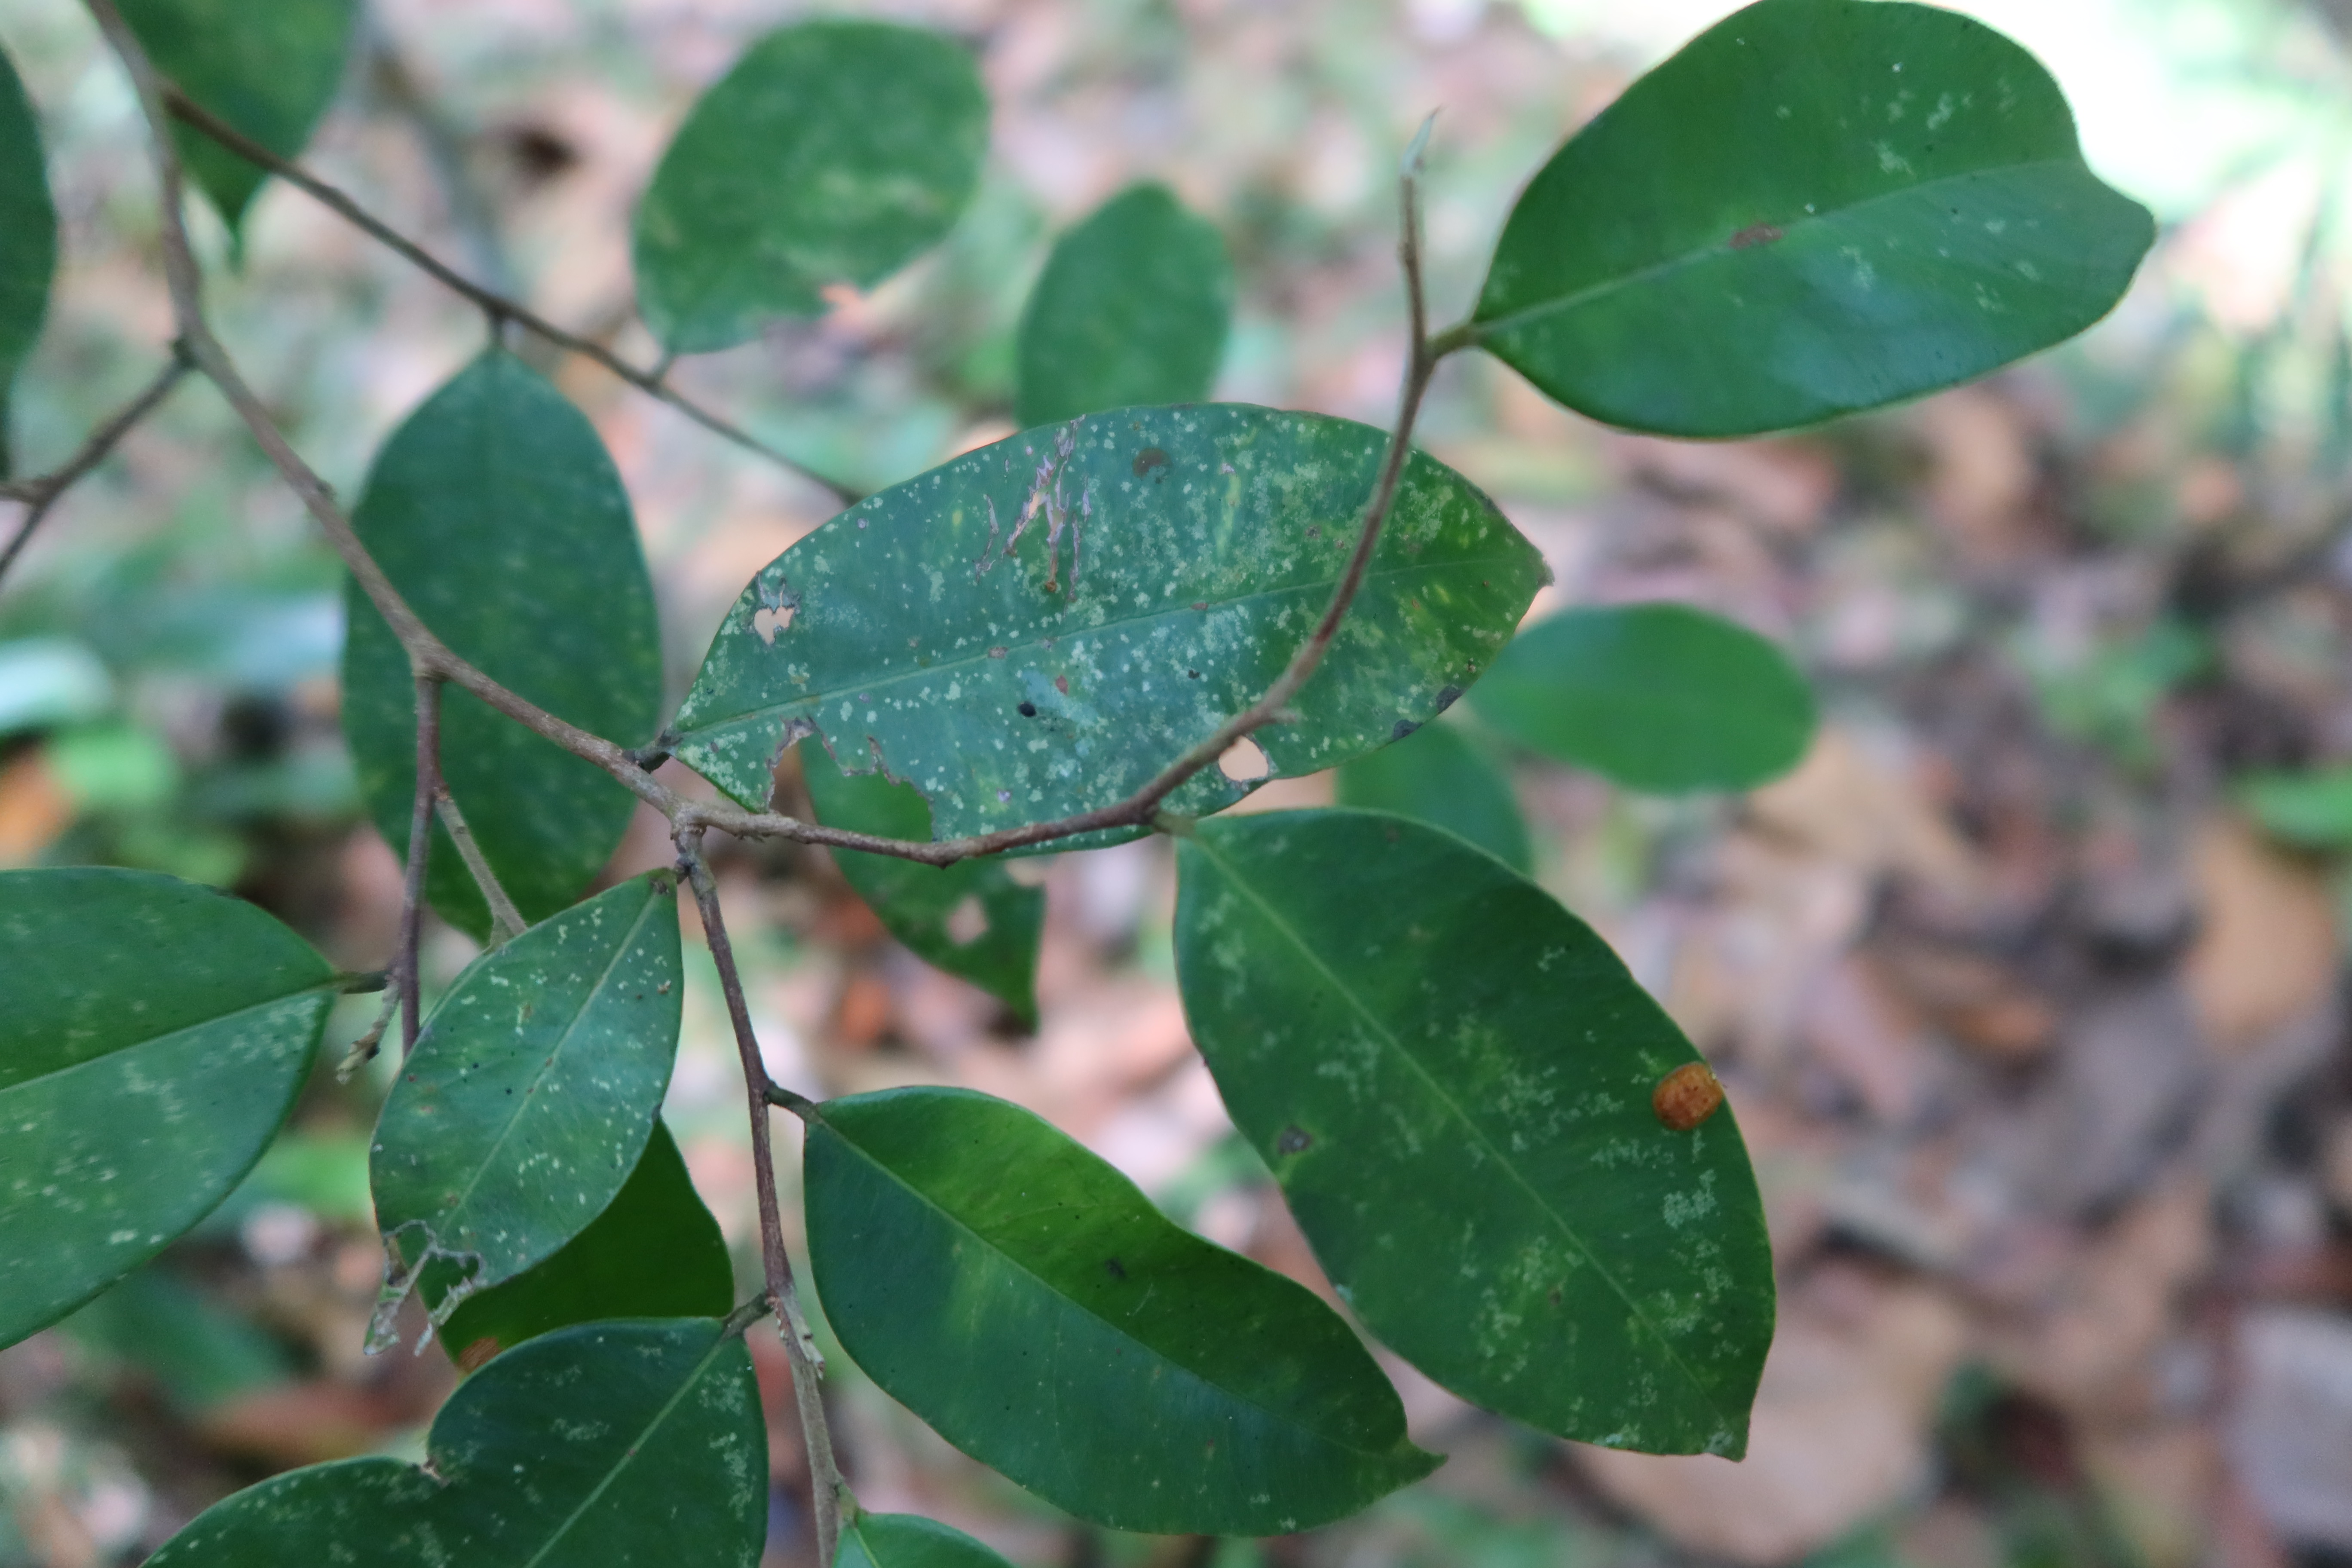
Label: Anthracnose